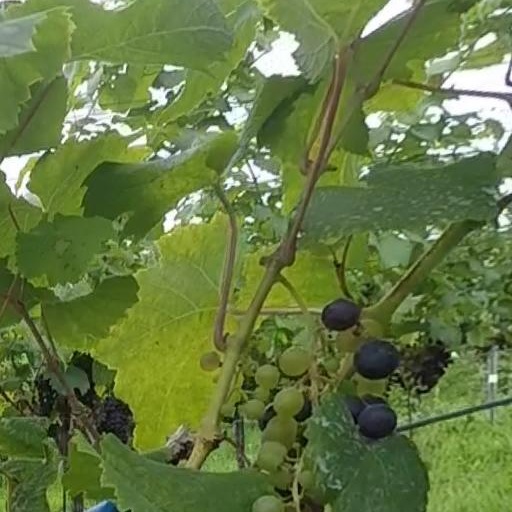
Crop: grape